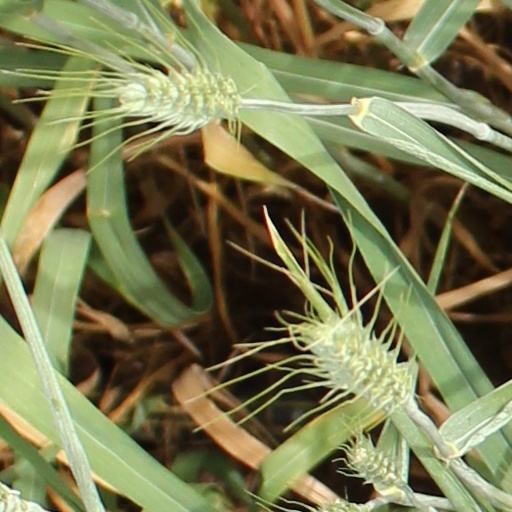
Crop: wheat